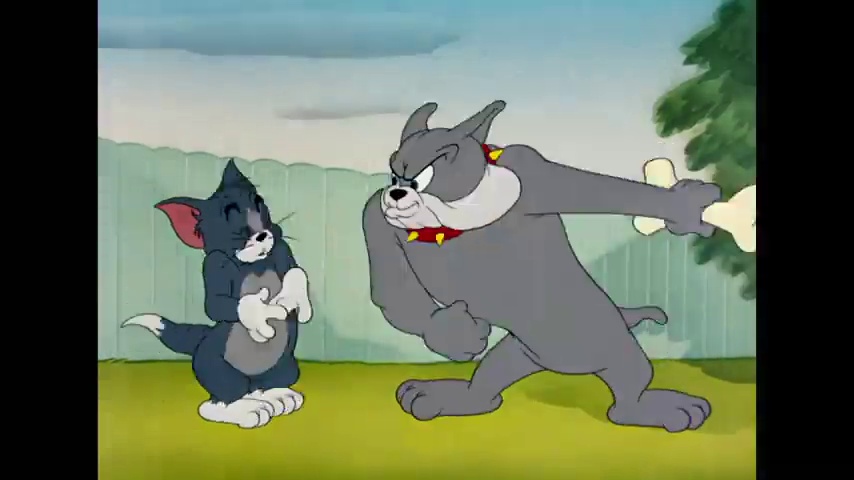
Portrait style: Cartoon Portrait